Load path analysis

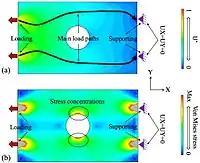
a): load paths based on U* index; b): von Mises stress distribution

In the image to the right, a structural member with a central hole is placed under load bearing stress. Figure (a) shows the U* distribution and the resultant load paths while figure (b) is the von Mises Stress distribution. As can be seen from figure (b), higher stresses can be observed at the vicinity of the hole. However, it is unreasonable to conclude the main load passes that area with stress concentration because the hole (which has no material) is not important for carrying the load. The stress concentration caused by the structural singularities like a hole or a notch makes the load transfer analysis more difficult.